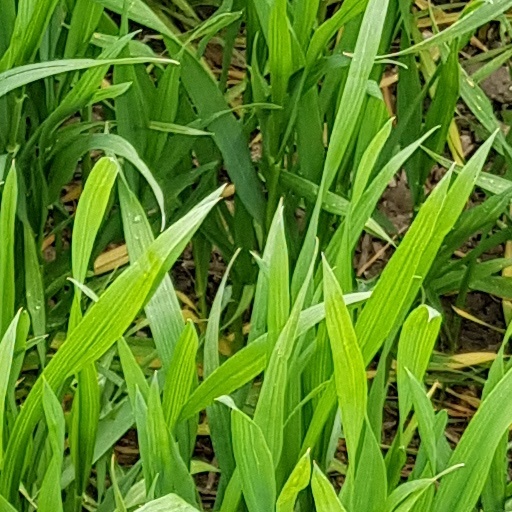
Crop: wheat